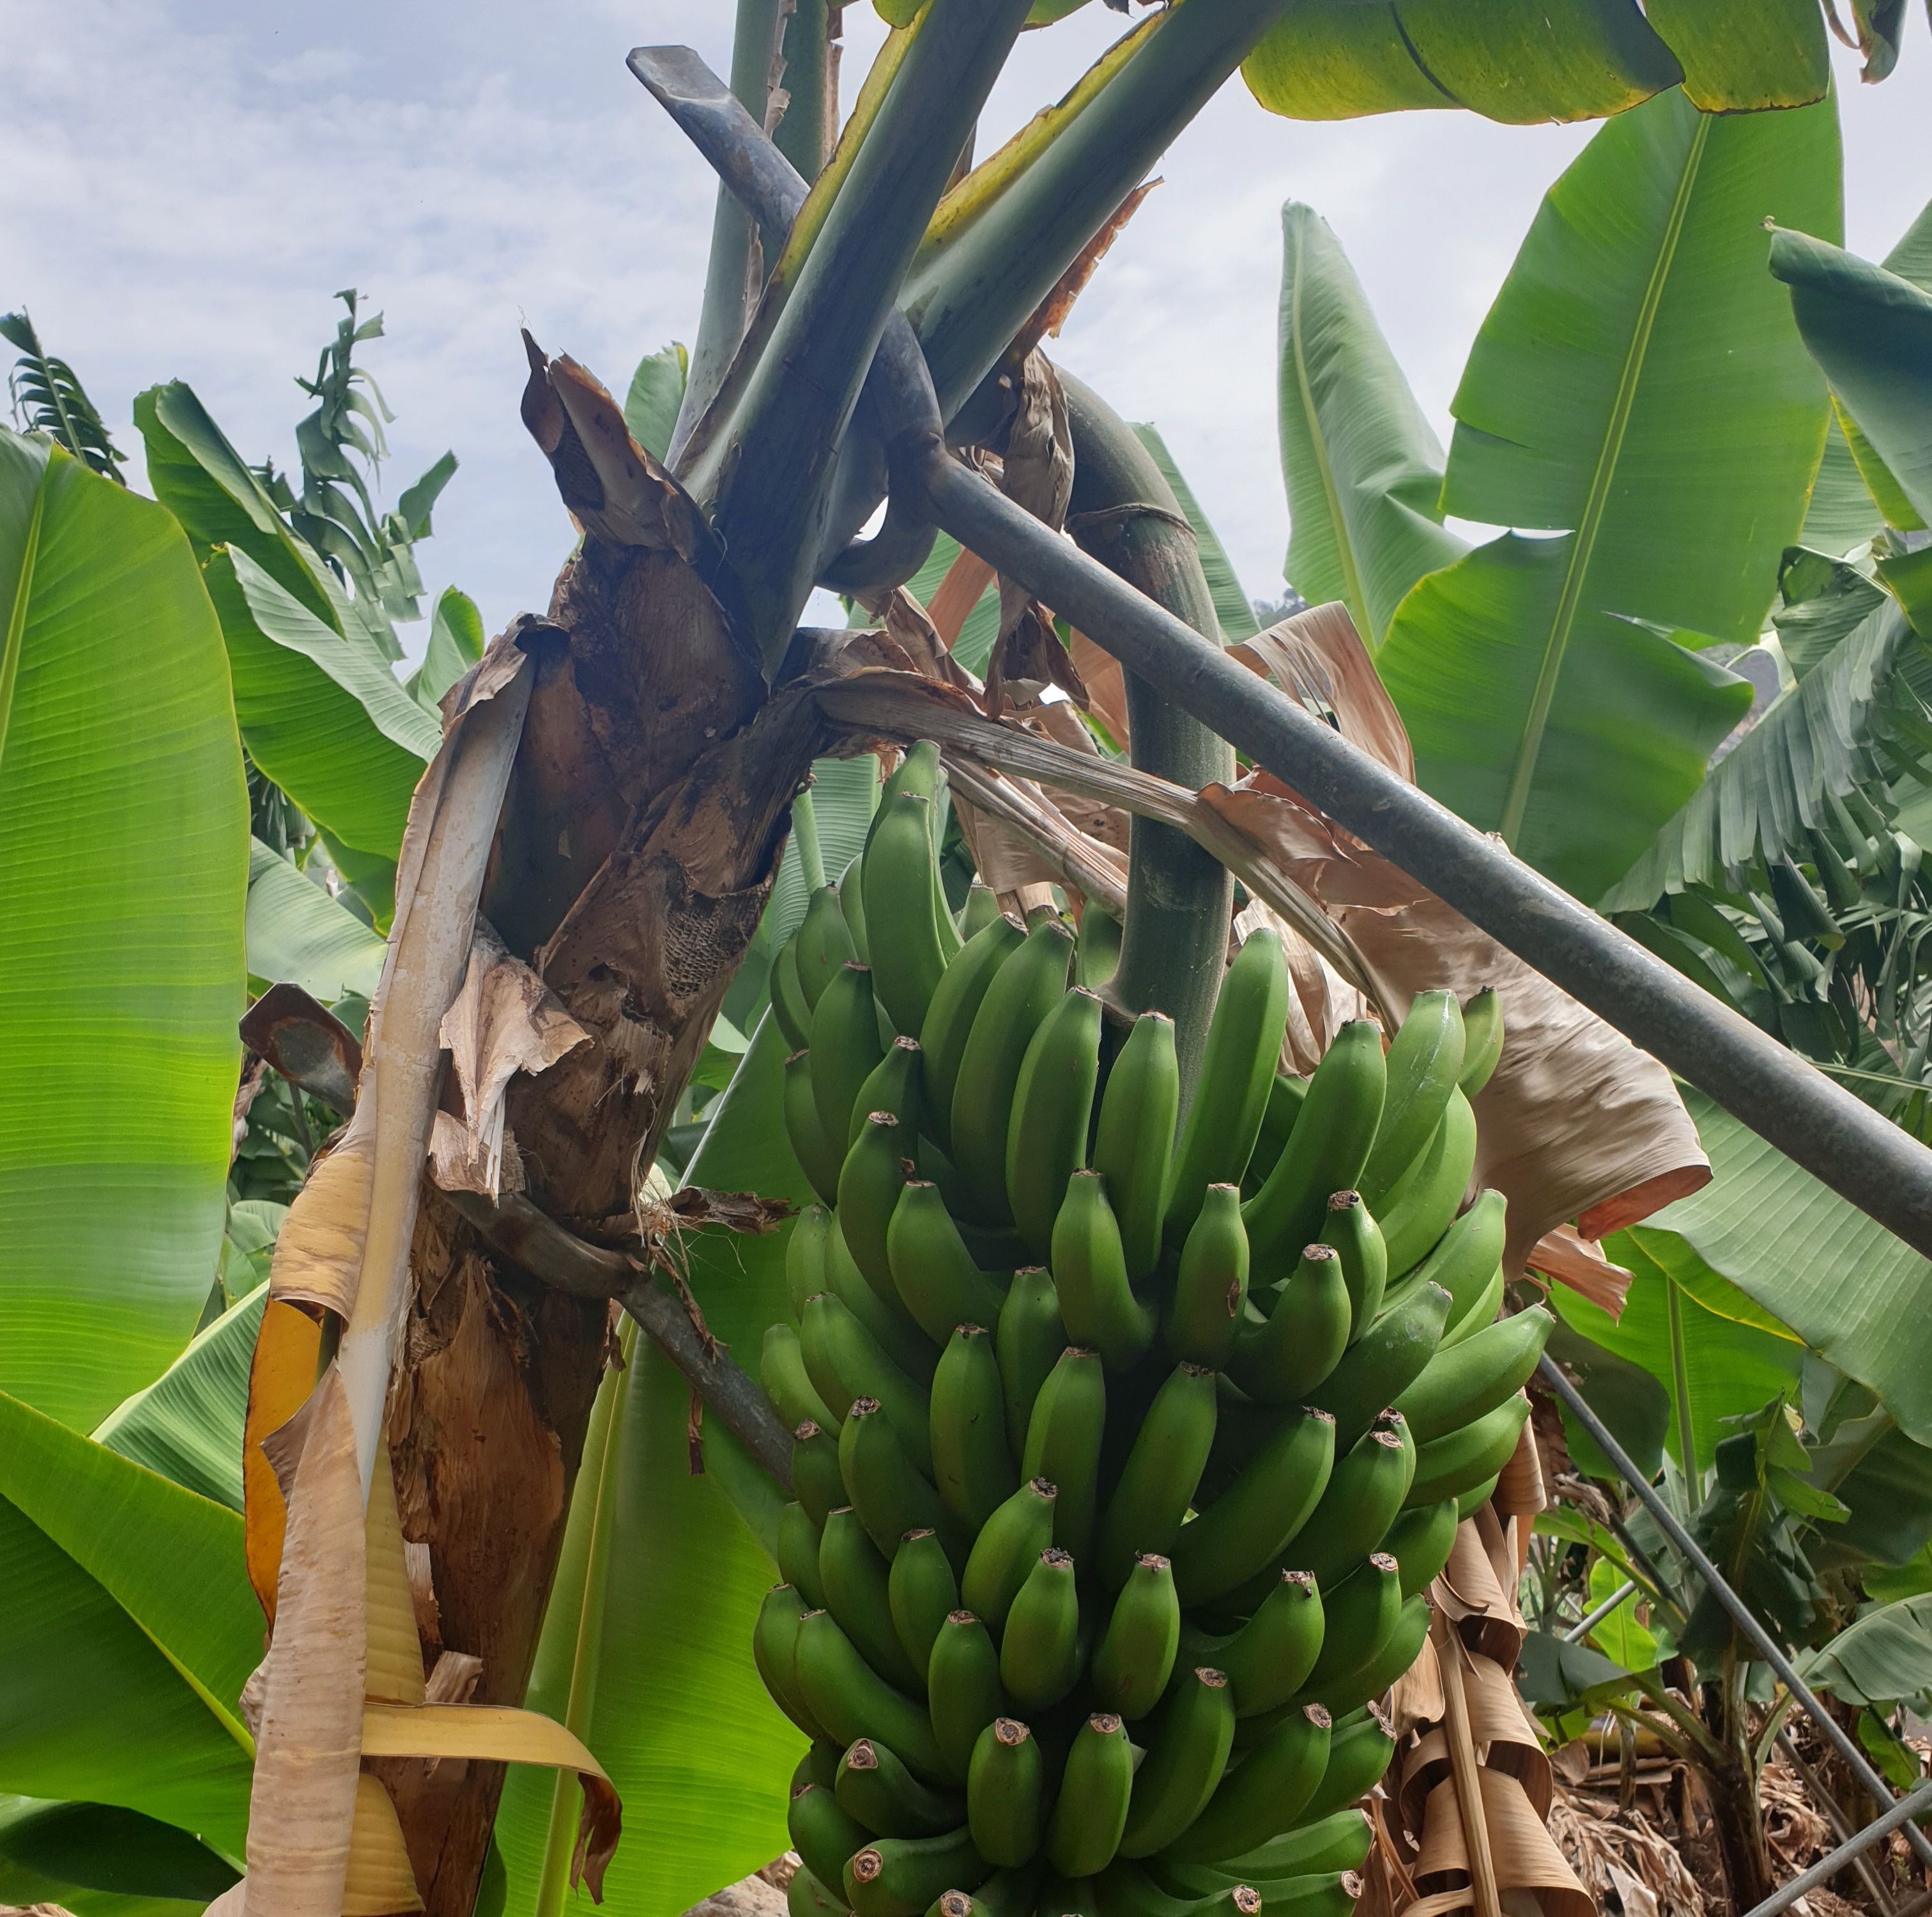
Label: Cut